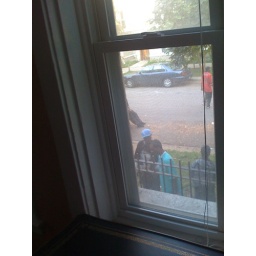
Coach in the blue hat